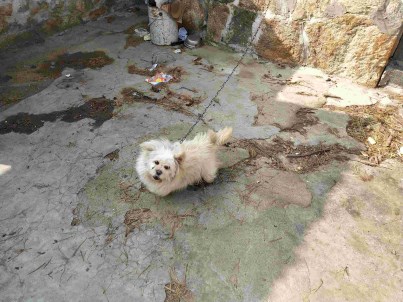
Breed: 3336-n000121-chinese_rural_dog